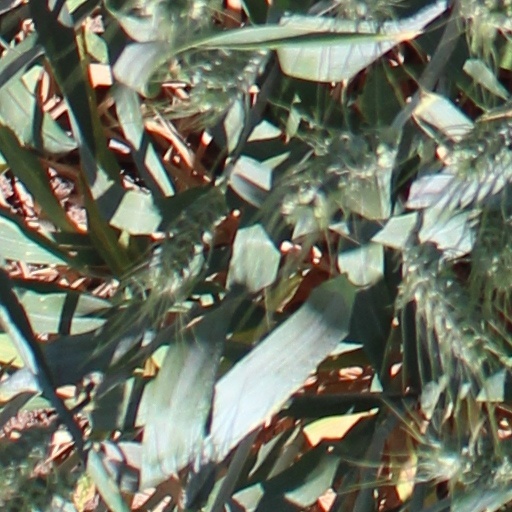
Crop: wheat